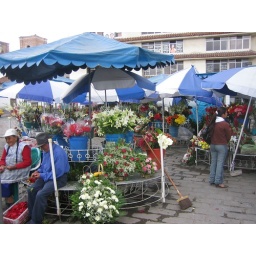
The flower market in Plaza San Francisco in Cuenca.